Jugazan

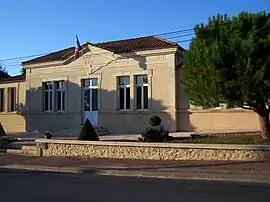
Town hall

Jugazan is a commune in the Gironde department in Nouvelle-Aquitaine in southwestern France.